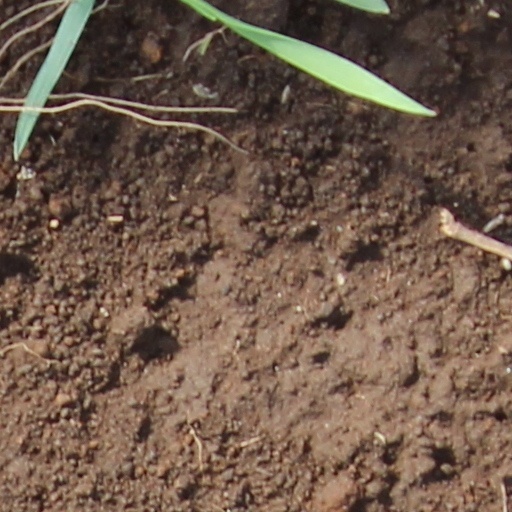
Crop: wheat